Horse Island, New York

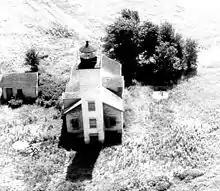
Sackettsharbor

Even though Sackets Harbor has been developed over the last 200 years, Horse Island remains relatively barren. In 1831, Congress allocated $4,000 to build a lighthouse on Horse Island. This was necessary because of the rocky area and the high cliff in the area. In both 1857 and 1870 funds were used to either renovate or rebuild the lighthouse on the island. The island is relatively off limits to the public, save for the battle field which is open year round, so seeing the lighthouse may be difficult. Most visit the site by viewing the lighthouse from the main land battle site that sports a view of the lighthouse.